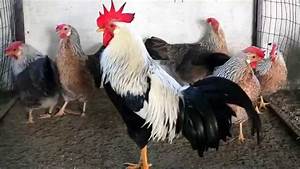
Label: gallina